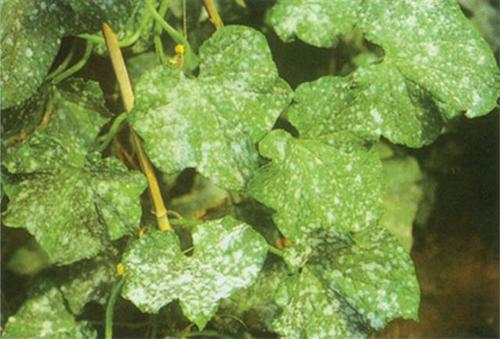
Plant: Cucumber
Disease: cucumber powdery mildew